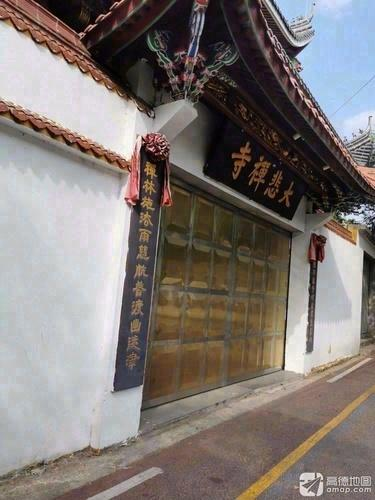
地标名称：大悲禅寺
所在城市：台州市·椒江区